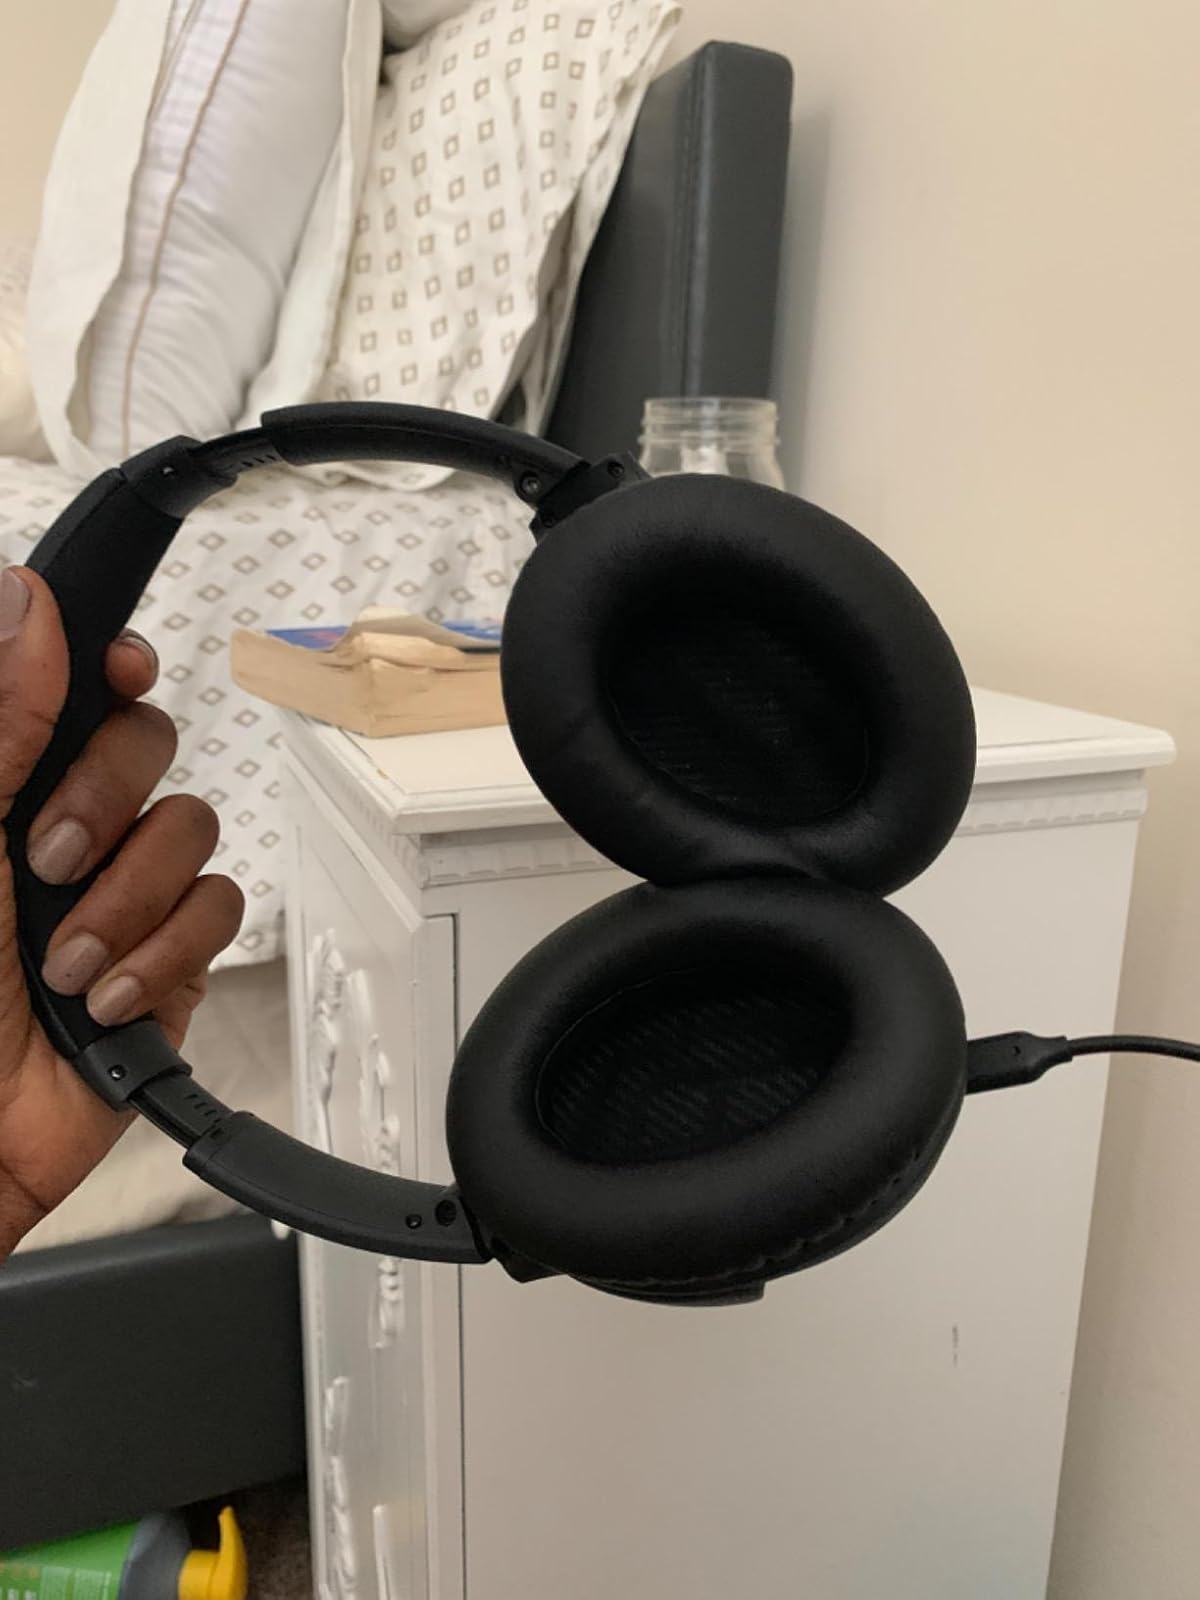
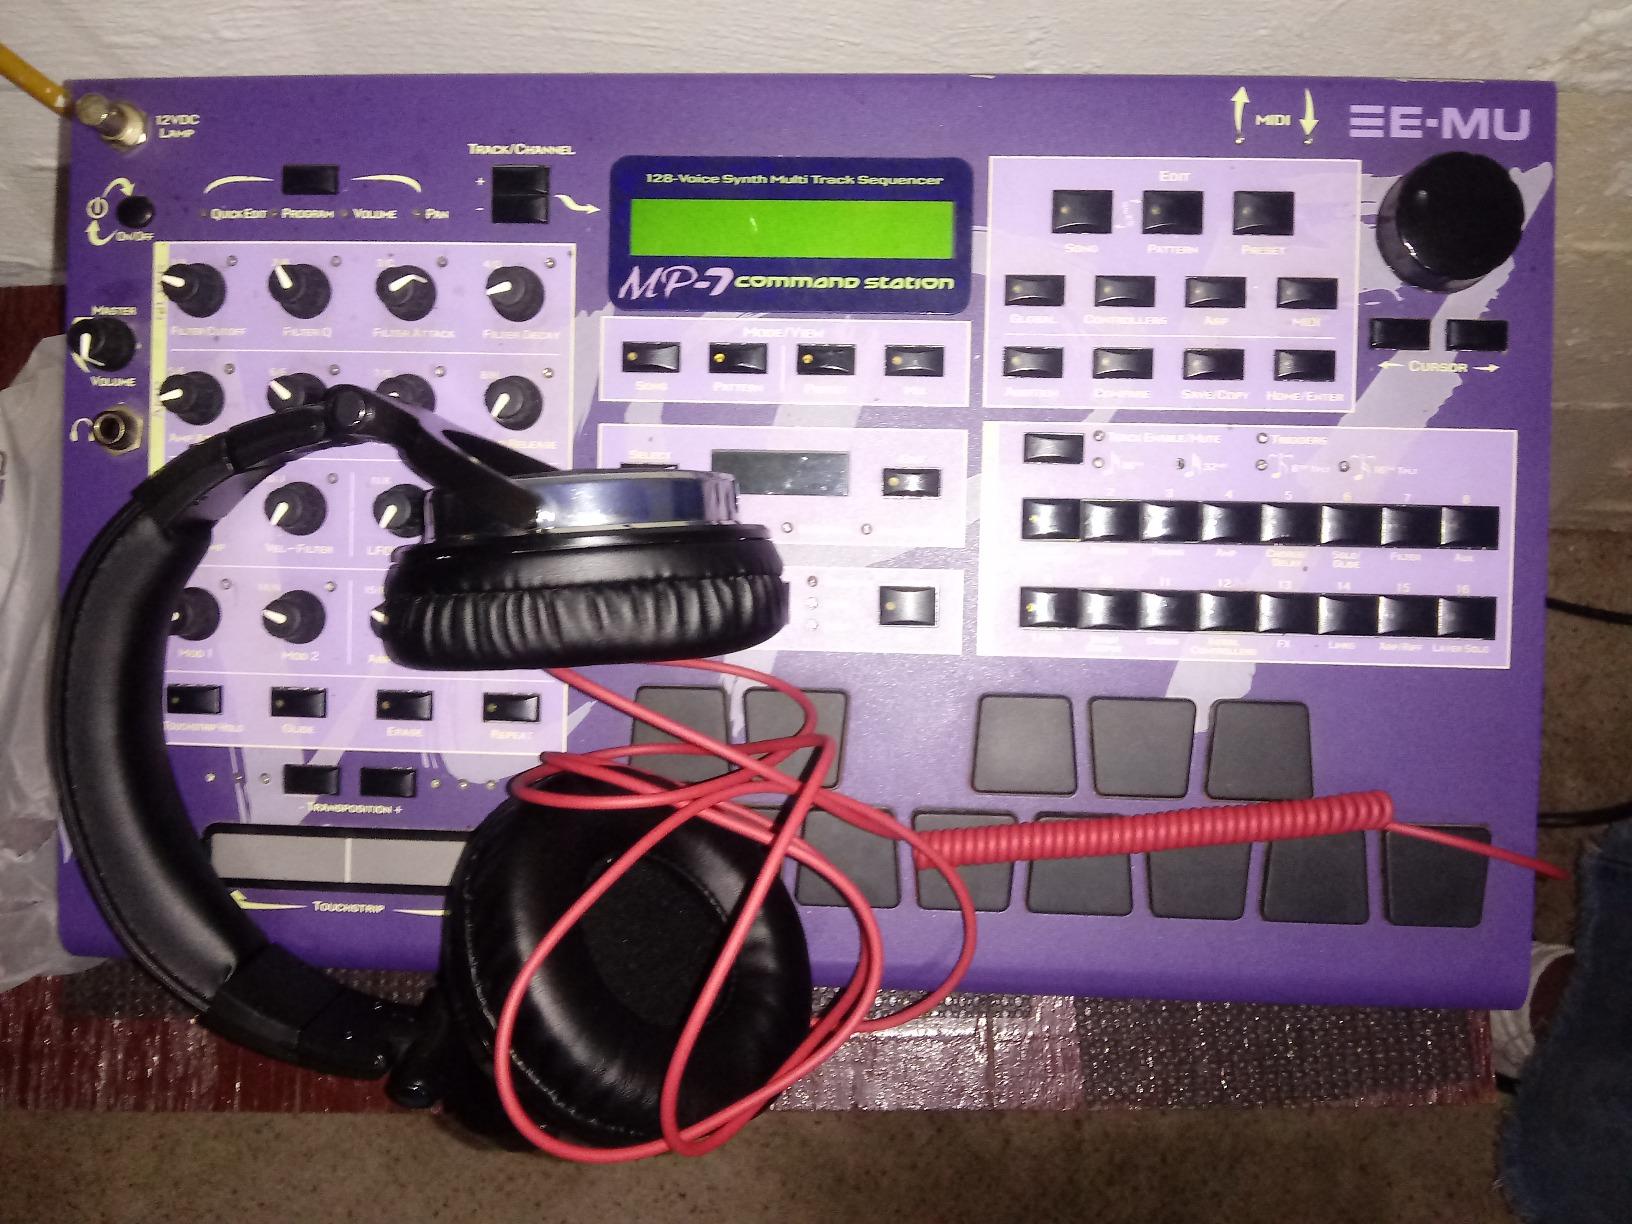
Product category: headphones
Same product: no